Qut

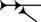
Cuneiform qut; also qud, kut, etc., and Sumerograms SILA and TAR.

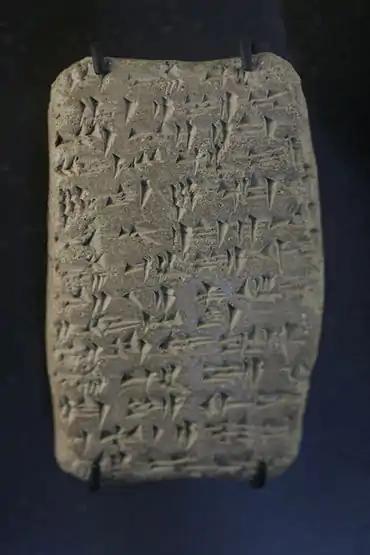
Amarna letter EA 364-(obverse), Ayyab to Pharaoh, ""Justified War"".In Line 6, 2nd character from left, for "am-qut," (Akkadian language, maqātu, "to fall, to happen", I bow down) ; text reads left-to-right. (am-qut). (high resolution, expandible photo)

The cuneiform qut sign, (also qud, aspirated 't', unaspirated 'd') sign is found in both the 14th century BC Amarna letters and the Epic of Gilgamesh. It is a multi-use sign with 9 syllabic/alphabetic uses in the Epic of Gilgamesh; in the Amarna letters it is extremely common in the prostration formula, typical first paragraph of a letter, saying typically: ""7 and 7 times," I bow down" (to the Pharaoh, when addressed to the Pharaoh); a small group of Amarna letters are addressed to a different distinct personage in Egypt, under the Pharaoh.